Planets in astrology

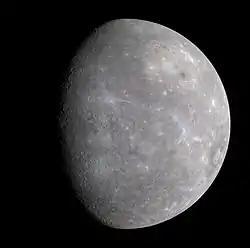
The planet Mercury

In medicine, Mercury is associated with the nervous system, the brain, the respiratory system, the thyroid and the sense organs. It is traditionally held to be essentially cold and dry, according to its placement in the zodiac and in any aspects to other planets.